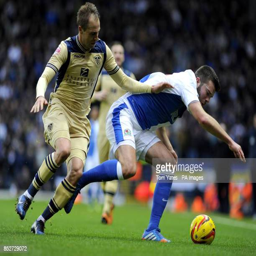
soccer player is fouled by football player during the match